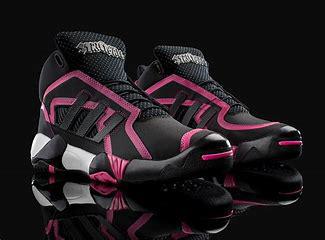
Brand: adidas
Model: originals Adidas Originals Streetball